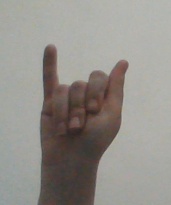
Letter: meem